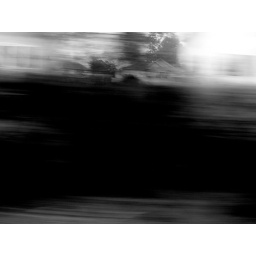
R3. &lt;i&gt;Only you can hear the houses sleeping in the streets in the slow deep salt and silent black, bandaged night.&lt;/i&gt;